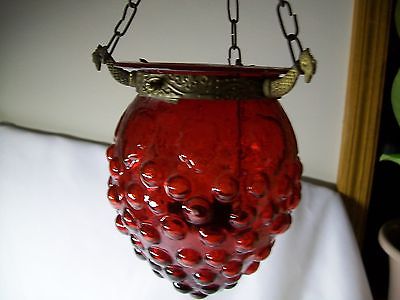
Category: lamp